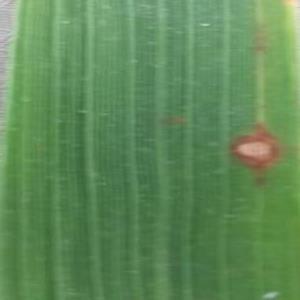
Disease: Blast